British Rail Class 444

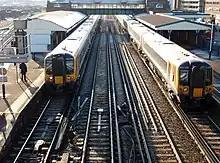
Two Class 444s of South West Trains at in January 2010

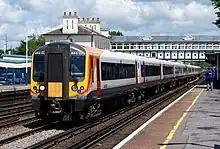
A pair of South West Trains Class 444s pass through Eastleigh on a midday service to in July 2014

The first Class 444 units entered service with SWT in early 2004. As part of the launch, unit no. 444018 was named "The Fab 444" at a ceremony at London Waterloo.